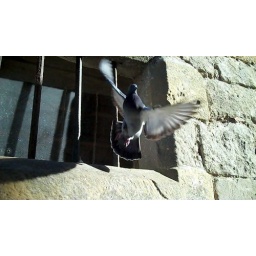
pigeon flying away from a barred window in the castle at Carcassonne